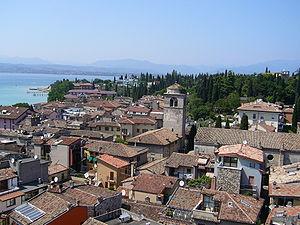
Sirmione est une commune de la province de Brescia dans la région Lombardie en Italie. Située à l'extrémité d'une presqu'île qui s'avance dans le Lac de Garde et occupé depuis l'époque romaine, c'est de nos jours un centre touristique important.